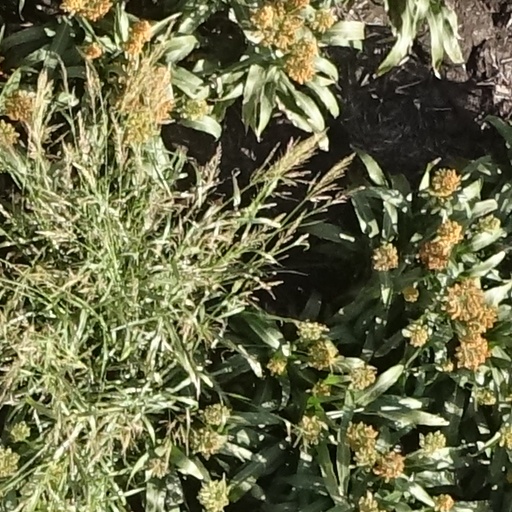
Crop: sorghum